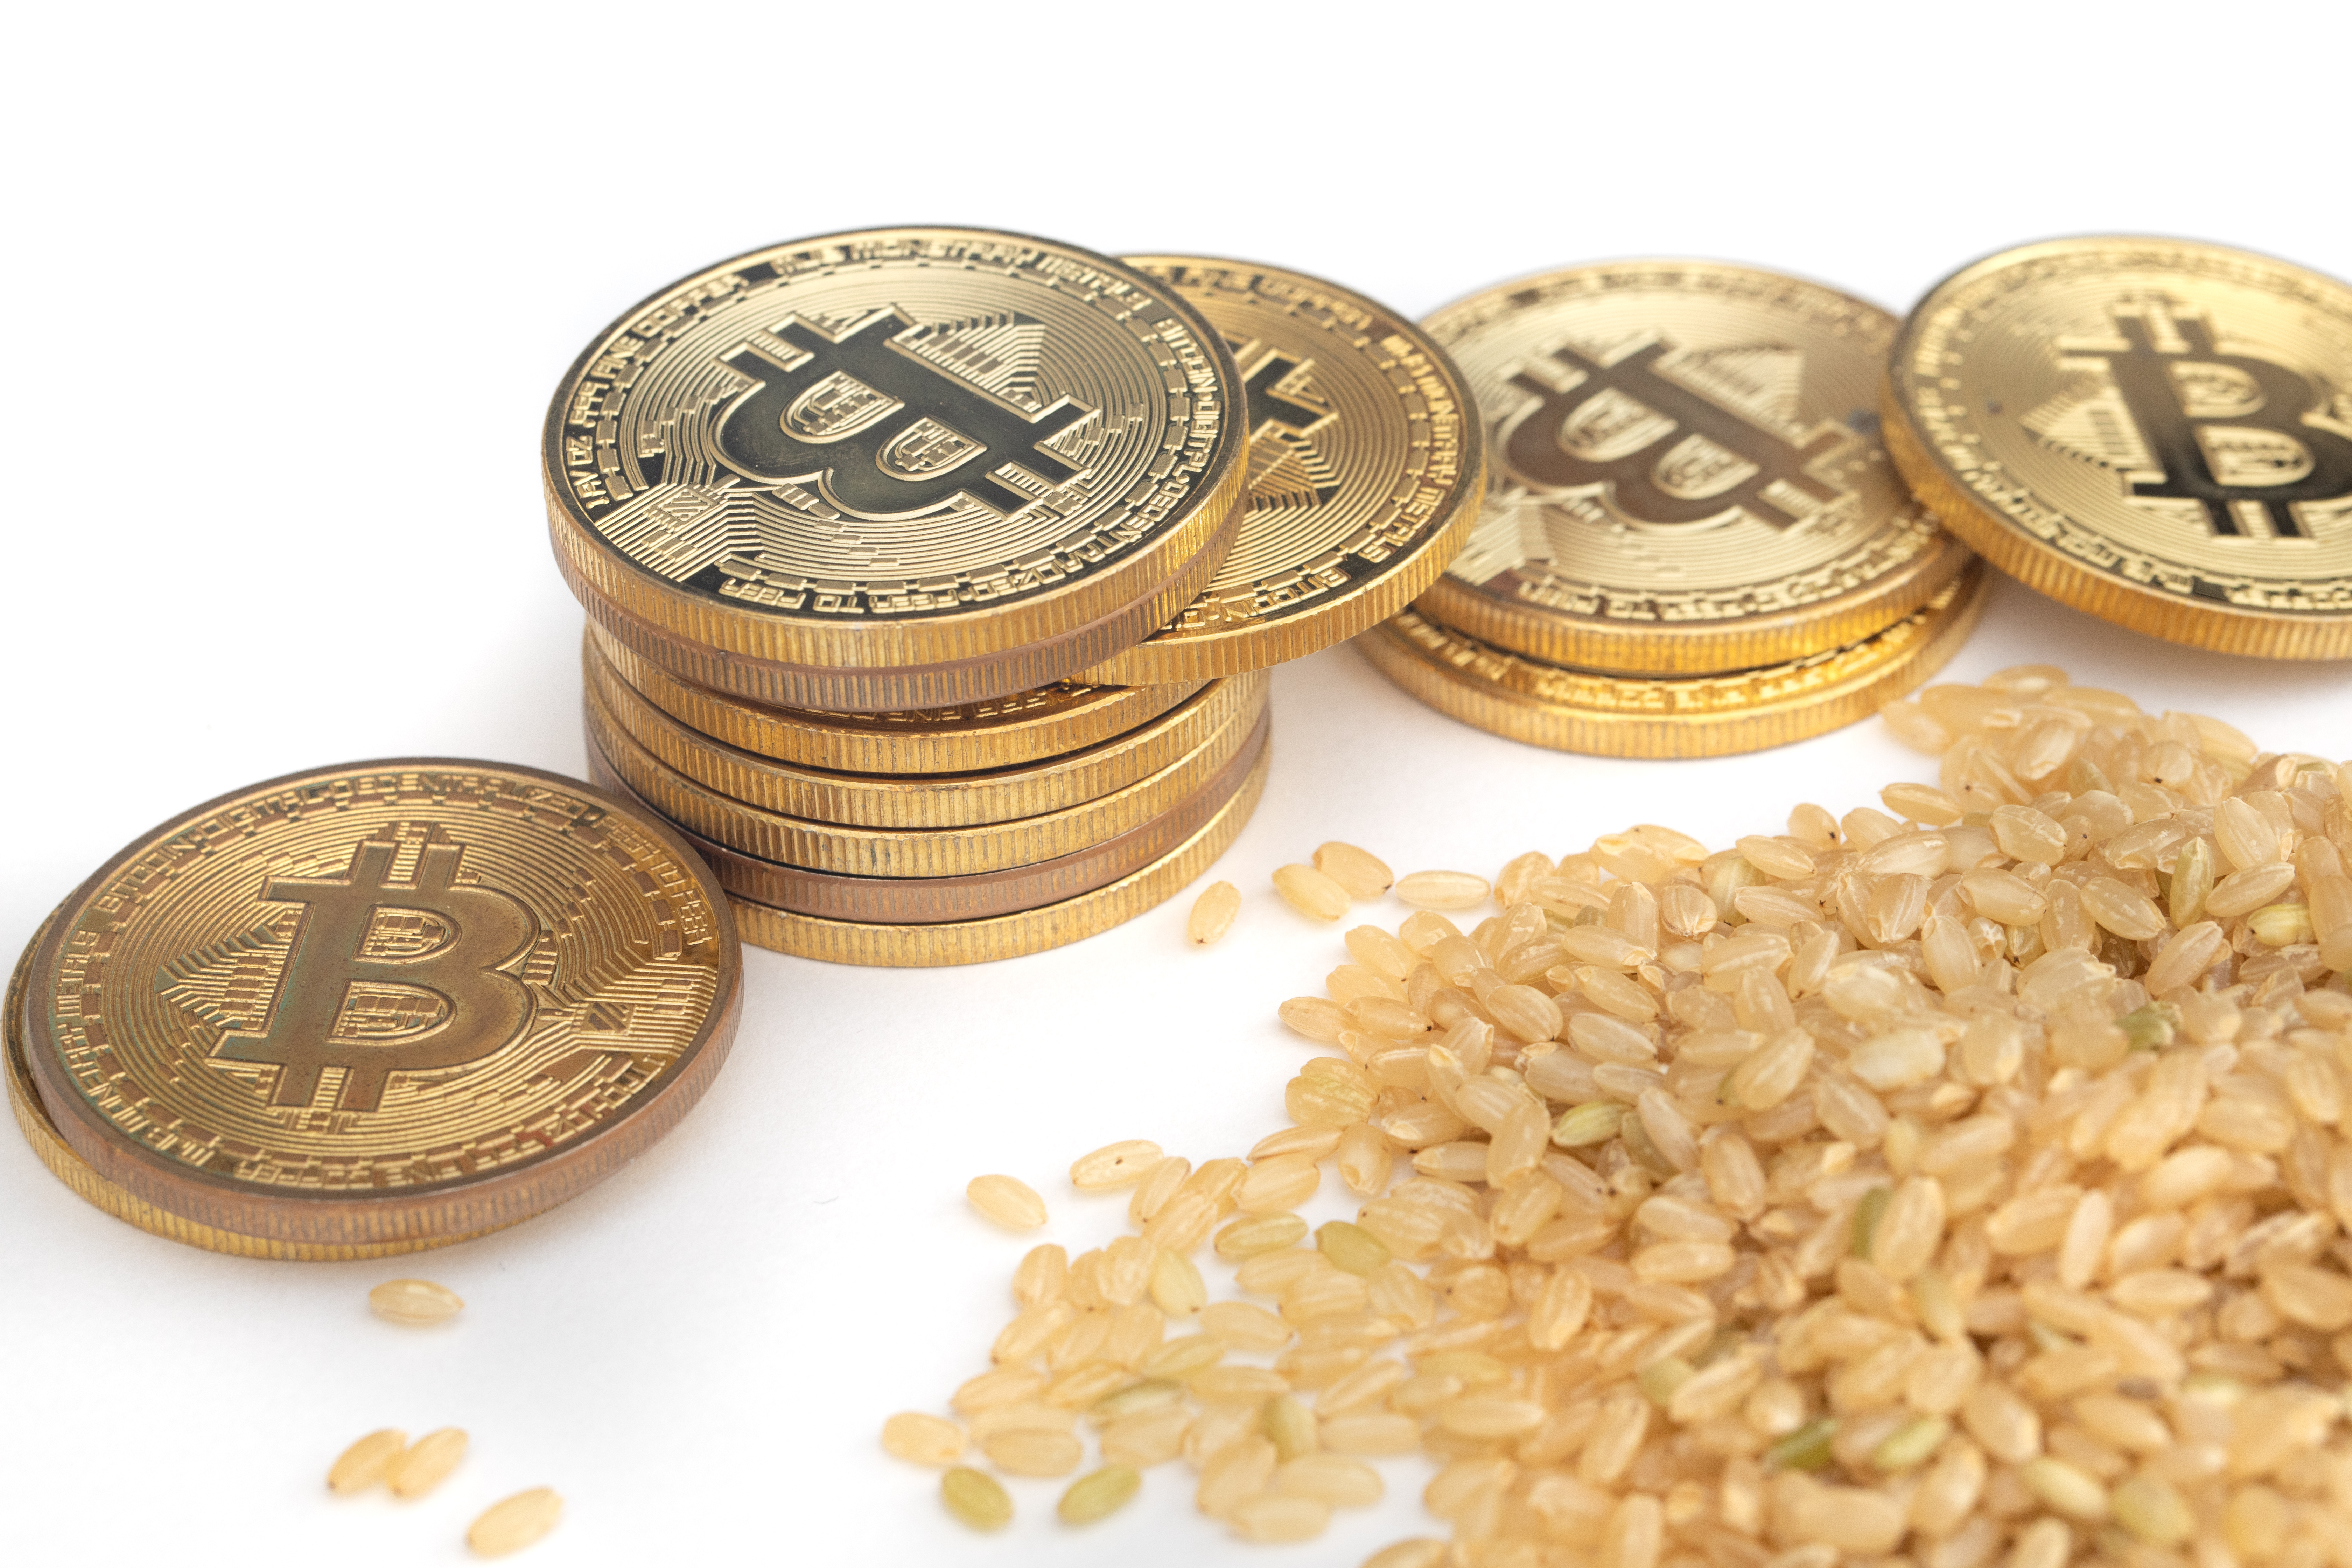
bitcoin, money, coin, currency, metal, cash, saving, gold, brass, font, money handling, treasure, silver